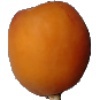
Label: Apricot 1